Stephanie Tauevihi

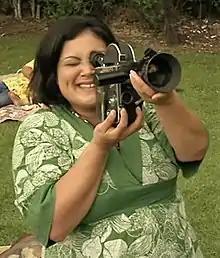
Tauevihi in "Russian Snark", 2010

Stephanie Ann Tauevihi is a New Zealand songwriter, singer and actress, known for her work as the fictional character, Donna Heka, in the New Zealand television series "Shortland Street". She also played a Real estate Agent in one episode of short-lived NZ program "Rude Awakenings". She has provided songs and vocals for New Zealand band Strawpeople.